Fruitcake

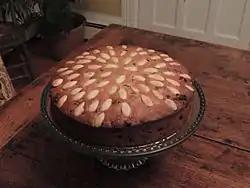
Dundee cake

"Keks" is a traditional fruitcake eaten during Christmas season. It is a loaf shaped sponge cake with a substantial content of nuts, raisins, figs and candied fruits.